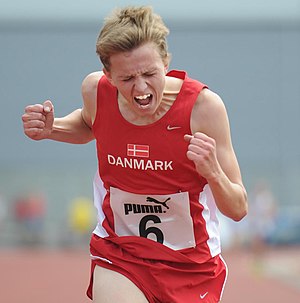
Jakob Dybdal Abrahamsen / Karriere
Jakob Dybdal Abrahamsen ved NM U20 i Finland hvor han vinder historisk dobbelt guld.(2013)
Jakob Dybdal Abrahamsen ved NM i Finland hvor han vinder historisk dobbelt guld.
Jakob Dybdal Abrahamsen er en dansk atlet som har løbet for Aarhus 1900 i hele sin karriere. Dybdal konkurrerer i flere forskellige discipliner, men hans primære disciplin er 3000 meter forhindringsløb.